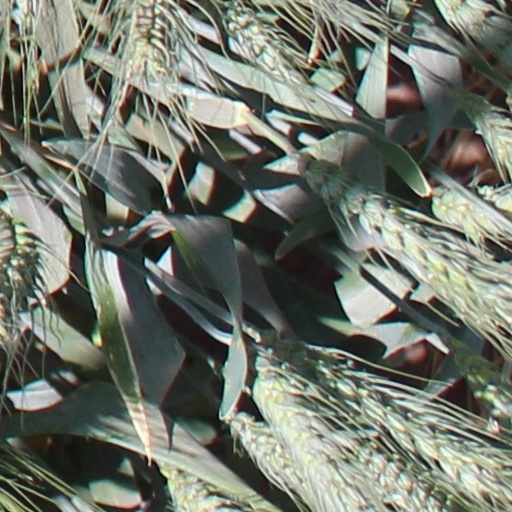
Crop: wheat